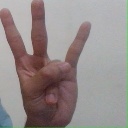
अक्षर: क्ष